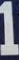
Number: 1